Eduardo Xol

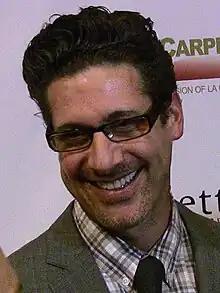
Edwardo Xol in 2011

Eduardo Torres Xol (pronounced "soul"; February 19, 1966 – September 20, 2024) was an American television personality, designer, entertainer, social activist and businessman. He was most known to U.S. television audiences for his work as a designer on "" which formerly aired on ABC.